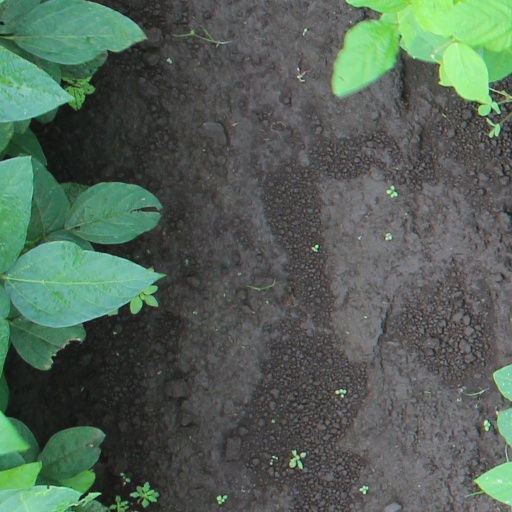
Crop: soybean